Gribskov Line

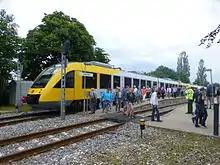
Train on the Gribskov Line calling at Græsted station.

The line runs north from where transfers from the S-train system as well as other Lokalbanen lines are possible, and through the Gribskov forest. At near the northern end of the forest it splits into two branches going to and .